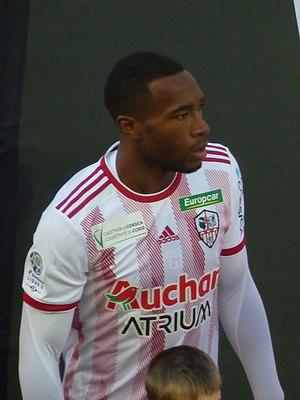
Match RC Lens - AC Ajaccio, comptant pour la dix-neuvième journée du championnat de France de Ligue 2 2018-2019, le 22 décembre 2018, au Stade Bollaert-Delelis de Lens.
Cédric Avinel est un footballeur français, international guadeloupéen évoluant actuellement au poste de défenseur à l'AC Ajaccio.